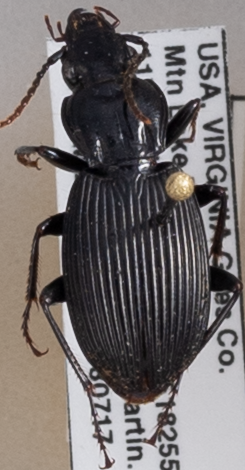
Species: Pterostichus lachrymosus
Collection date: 2018-07-17 04:00:00
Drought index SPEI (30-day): -0.508
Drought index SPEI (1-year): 0.348
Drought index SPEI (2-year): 0.32